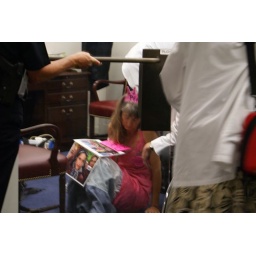
Leslie on floor in Leiberman's office being helped by medical staff